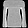
Label: Pullover